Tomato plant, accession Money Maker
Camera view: tilt-top (135 deg); turntable rotation: 210 degrees
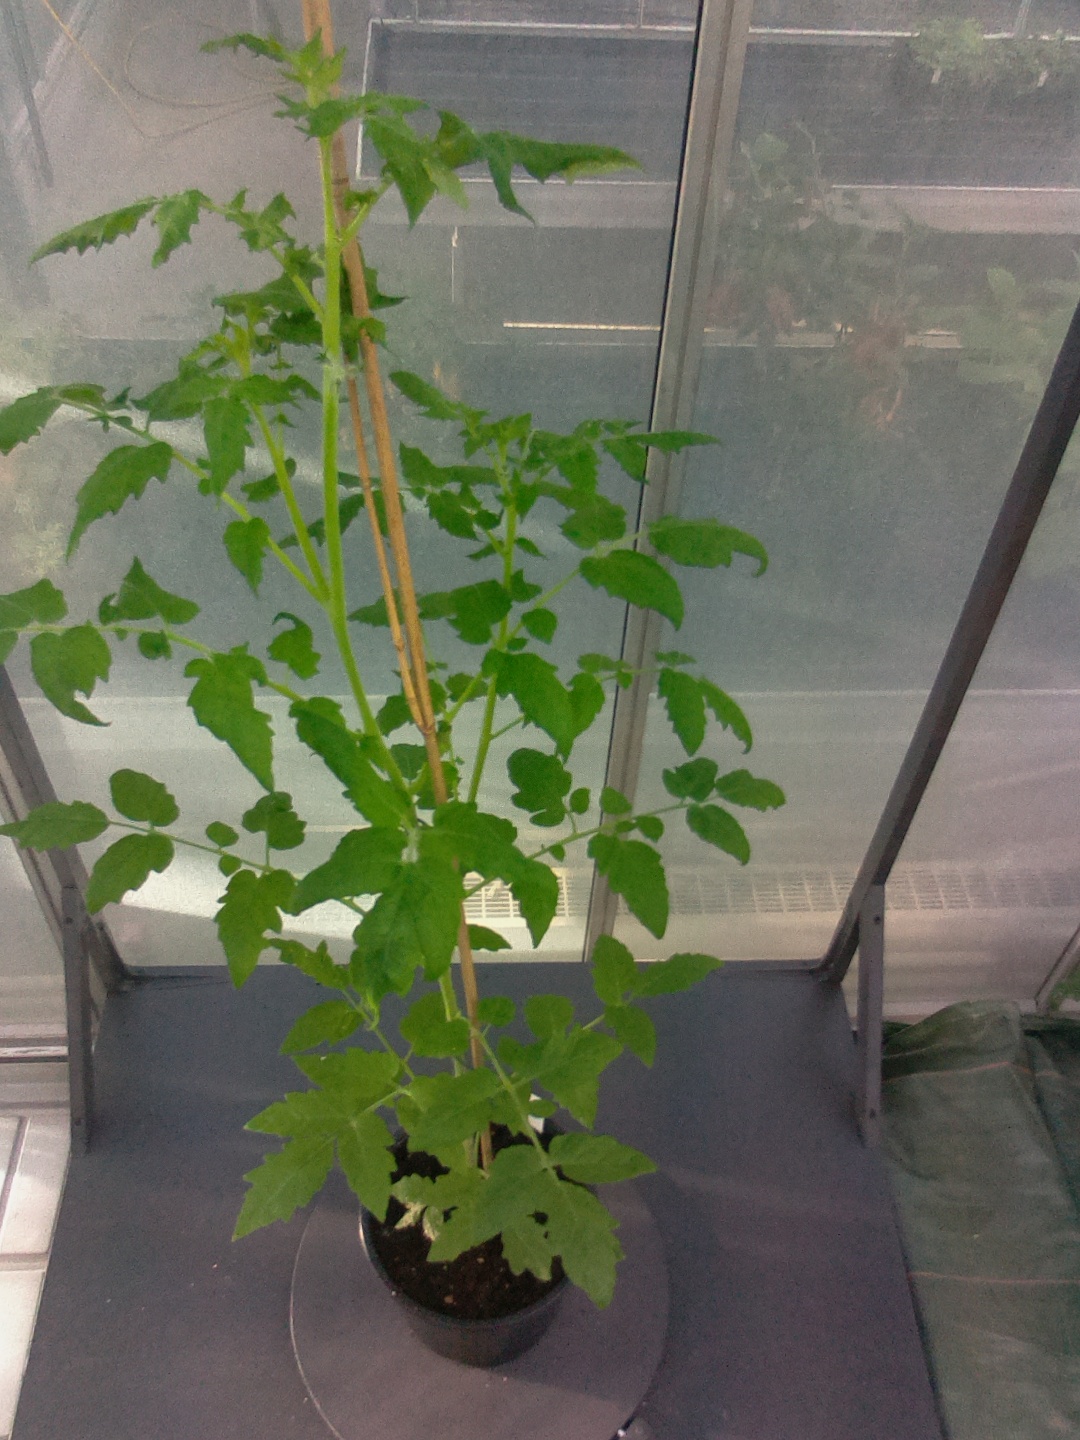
BBCH growth stage 52: 2 inflorescences visible